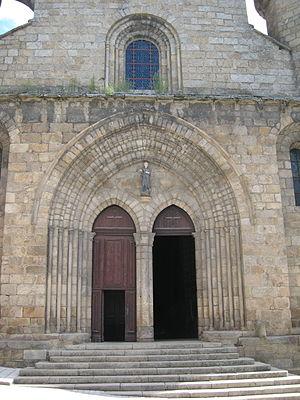
Saint-Junien est une commune du Centre-Ouest de la France située dans le département de la Haute-Vienne, en région Nouvelle-Aquitaine et anciennement Limousin. Chef-lieu de canton, elle est bordée par la Vienne quand celle-ci, au pied des monts de Blond, sort de son parcours tortueux et du Massif central.
Cet article recense les monuments historiques de France classés en 1840, la première protection de ce type dans le pays.